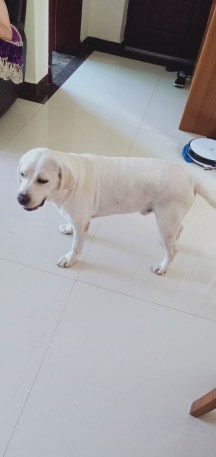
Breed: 3580-n000122-Labrador_retriever